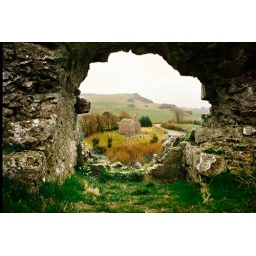
The little church at Dunamase, framed by a hole in the wall of Dunamase castle.